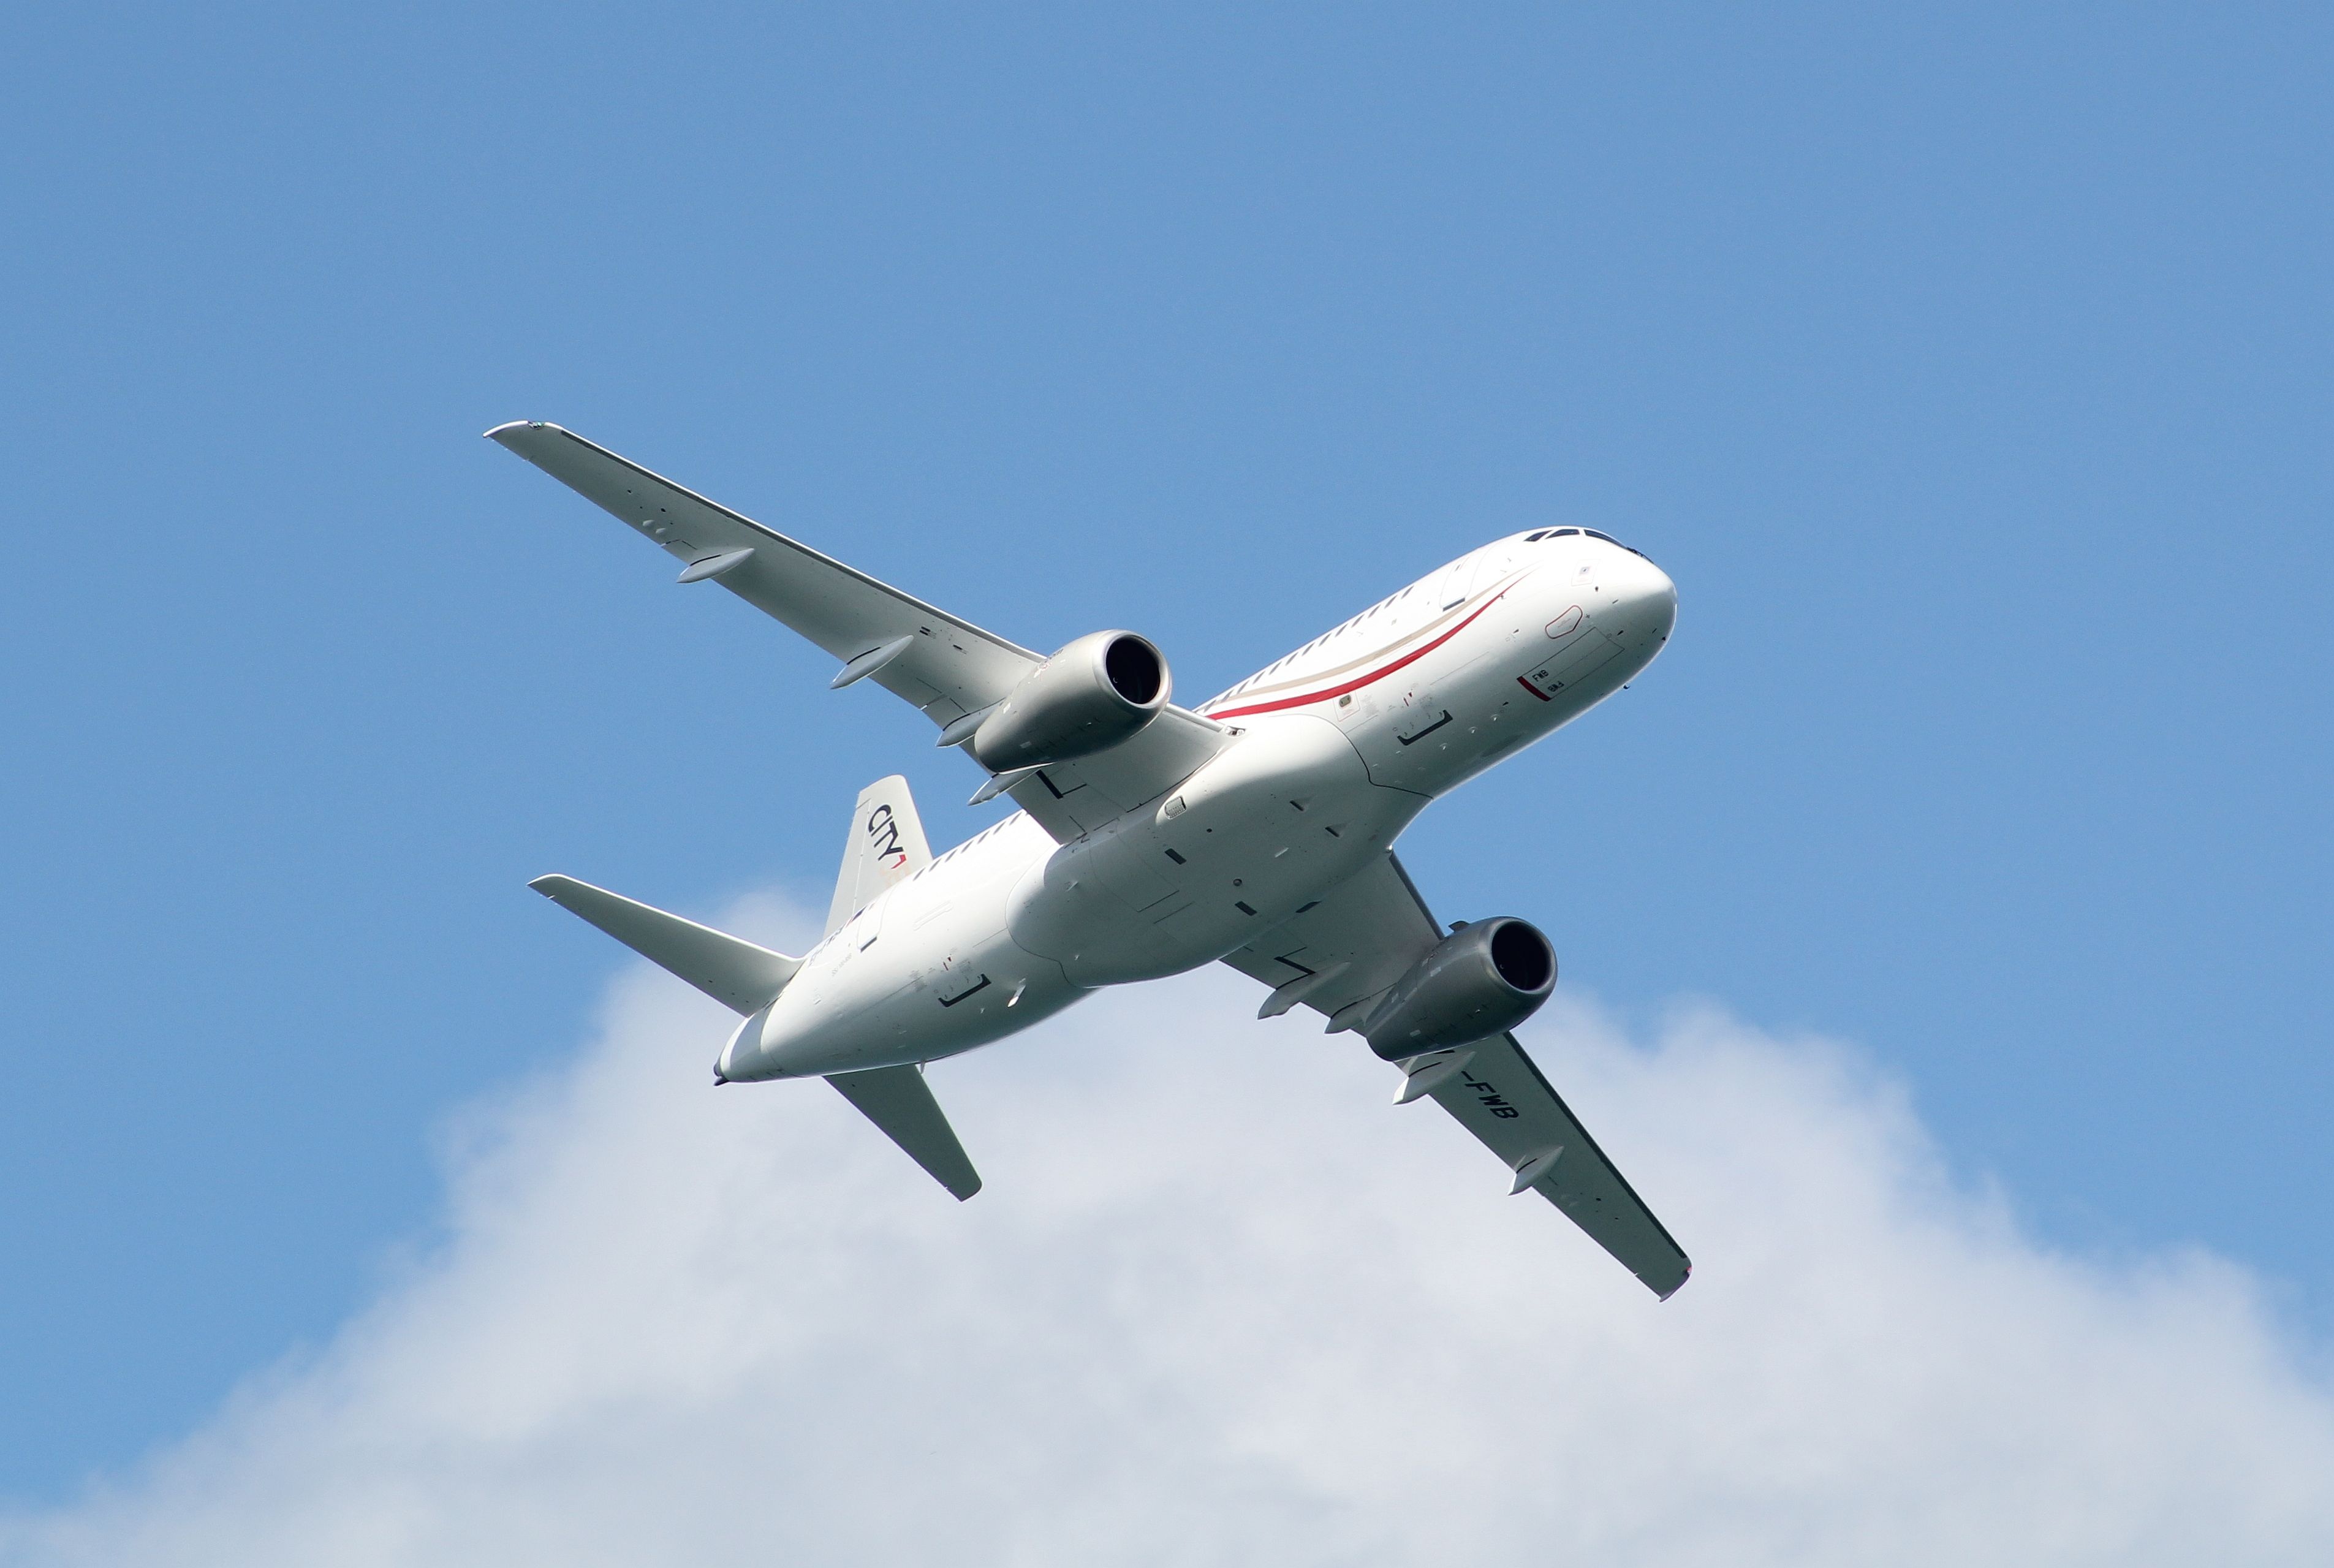
wing, airplane, aircraft, vehicle, airline, aviation, flight, airliner, airbus, boeing, takeoff, the plane, air force, jet aircraft, airbus a330, boeing 777, cityjet, superjet ssj100, low pass, air travel, atmosphere of earth, wide body aircraft, aerospace engineering, aircraft engine